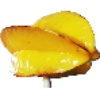
Label: Carambula 1